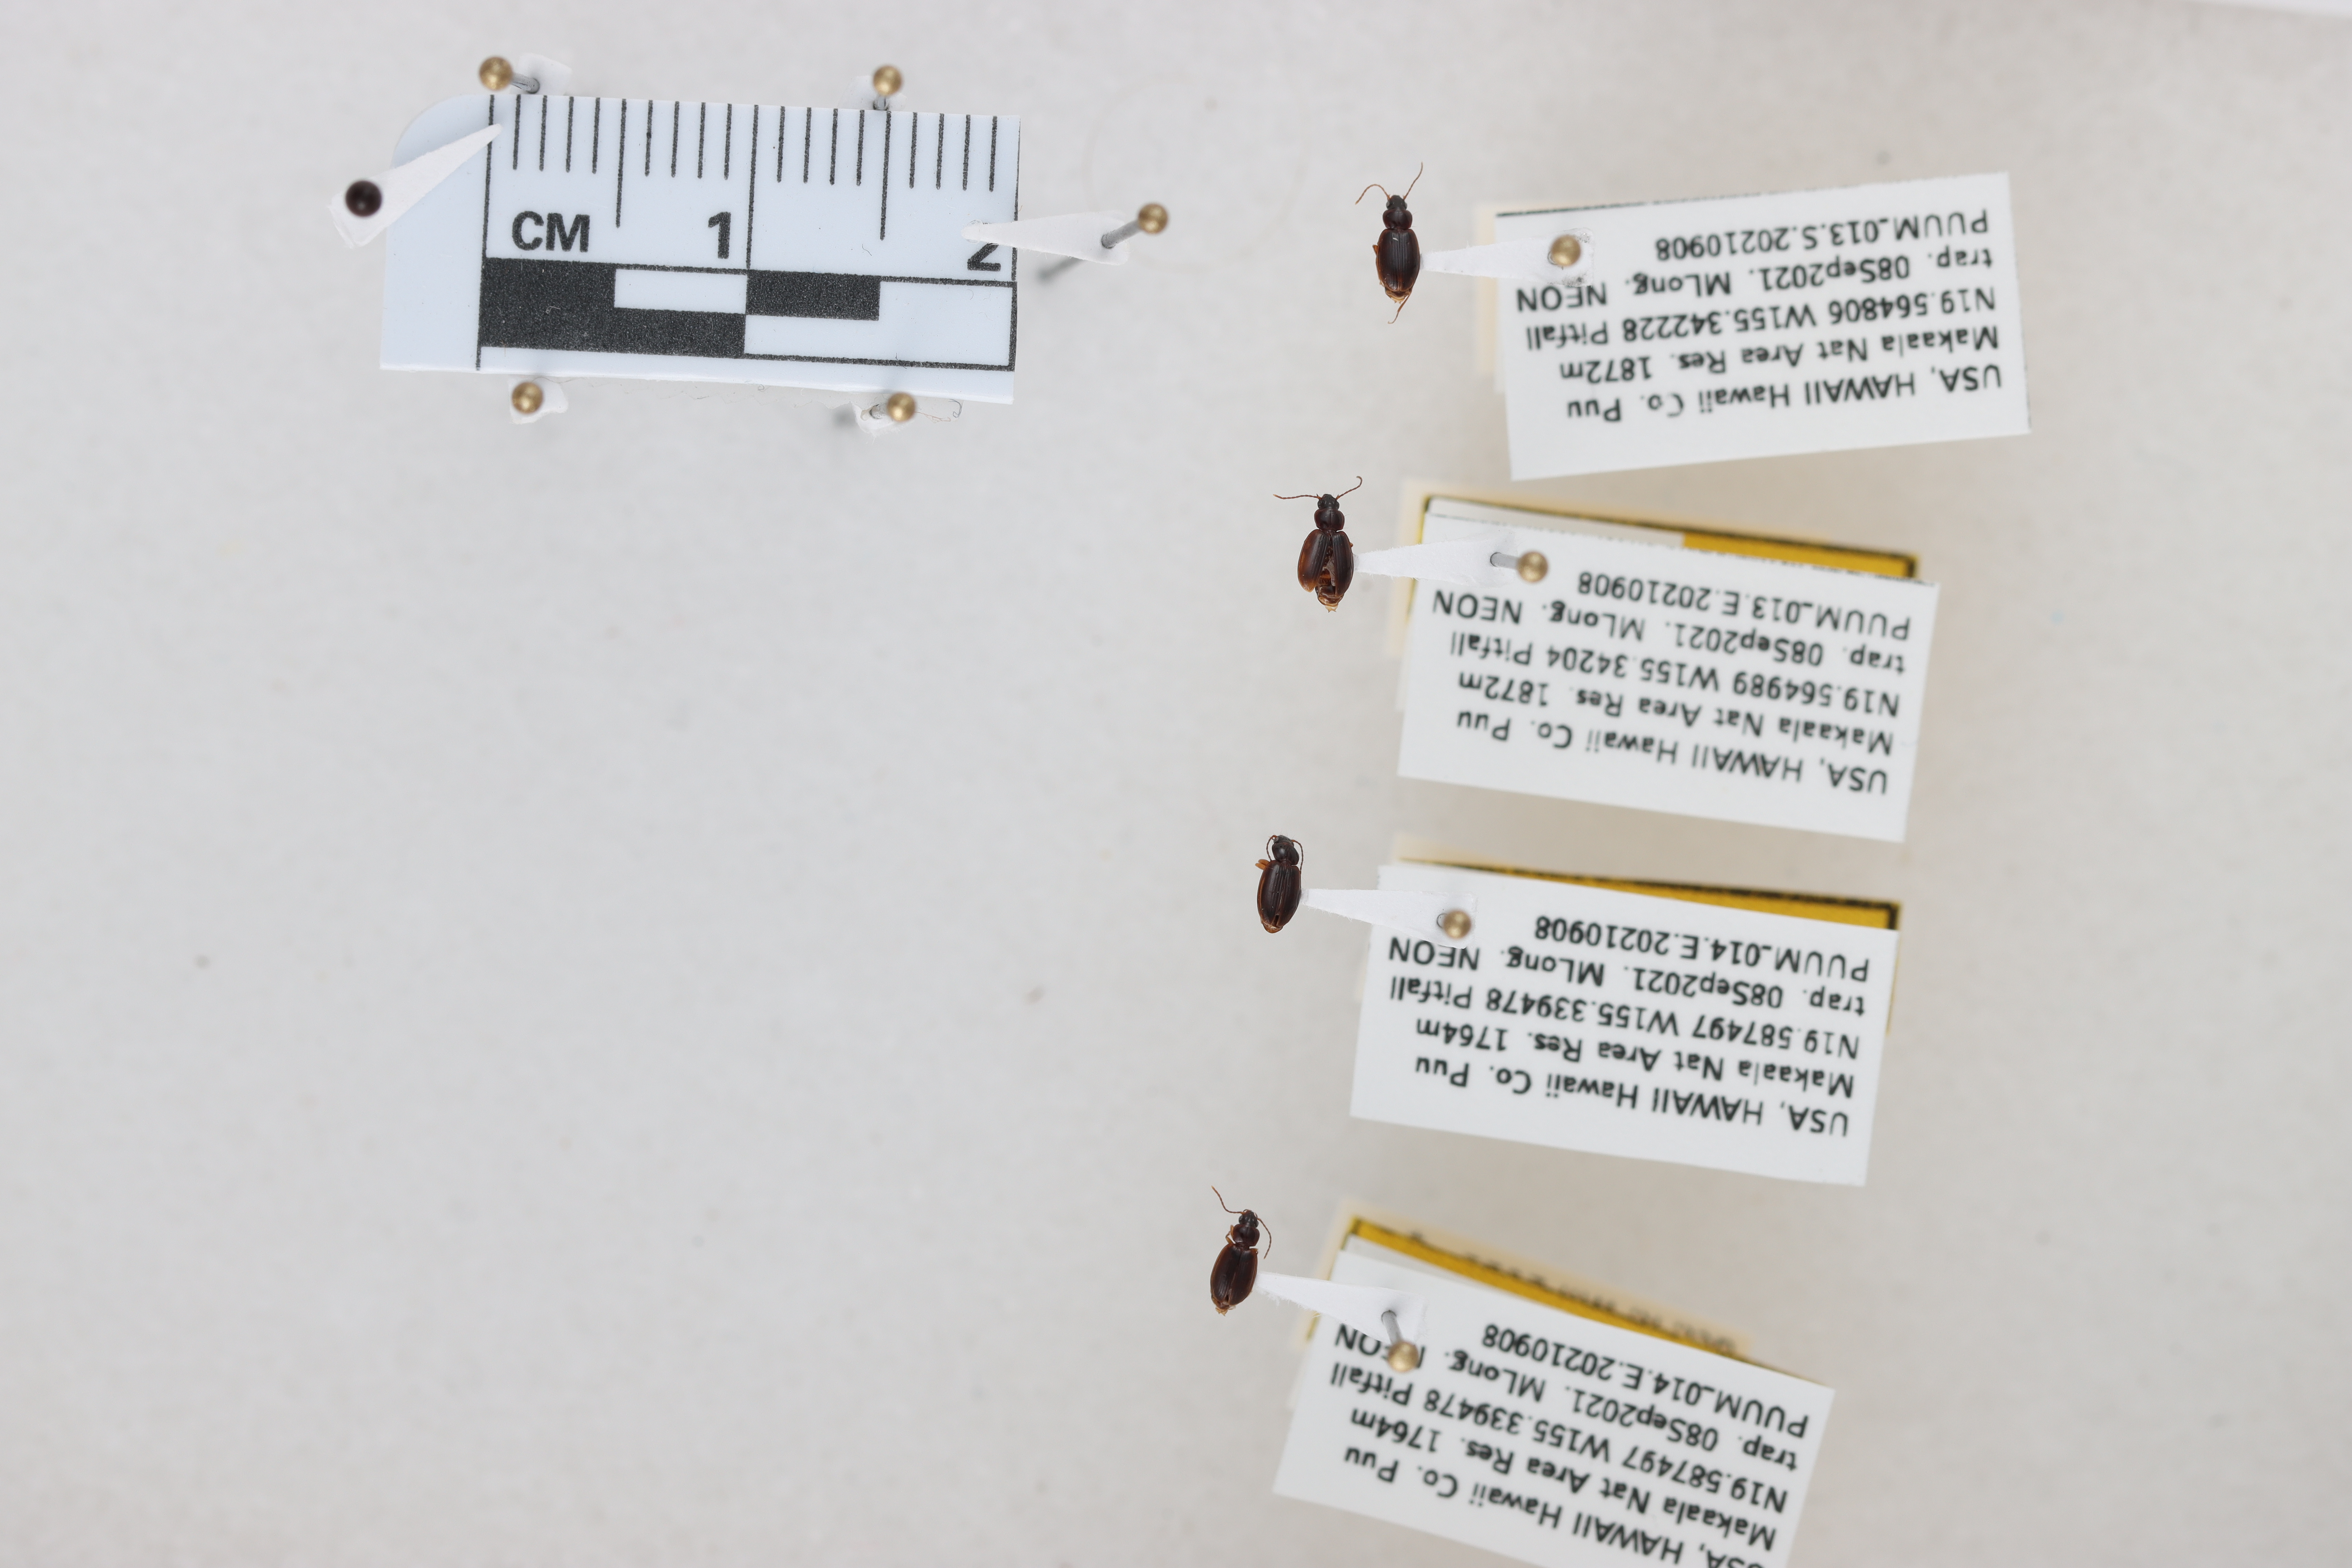
Beetle 1 — elytra length: 0.234 cm, elytra max width: 0.163 cm, basal pronotum width: 0.089 cm

Beetle 2 — elytra length: 0.234 cm, elytra max width: 0.166 cm, basal pronotum width: 0.092 cm

Beetle 3 — elytra length: 0.242 cm, elytra max width: 0.155 cm, basal pronotum width: 0.086 cm

Beetle 4 — elytra length: 0.219 cm, elytra max width: 0.156 cm, basal pronotum width: 0.083 cm